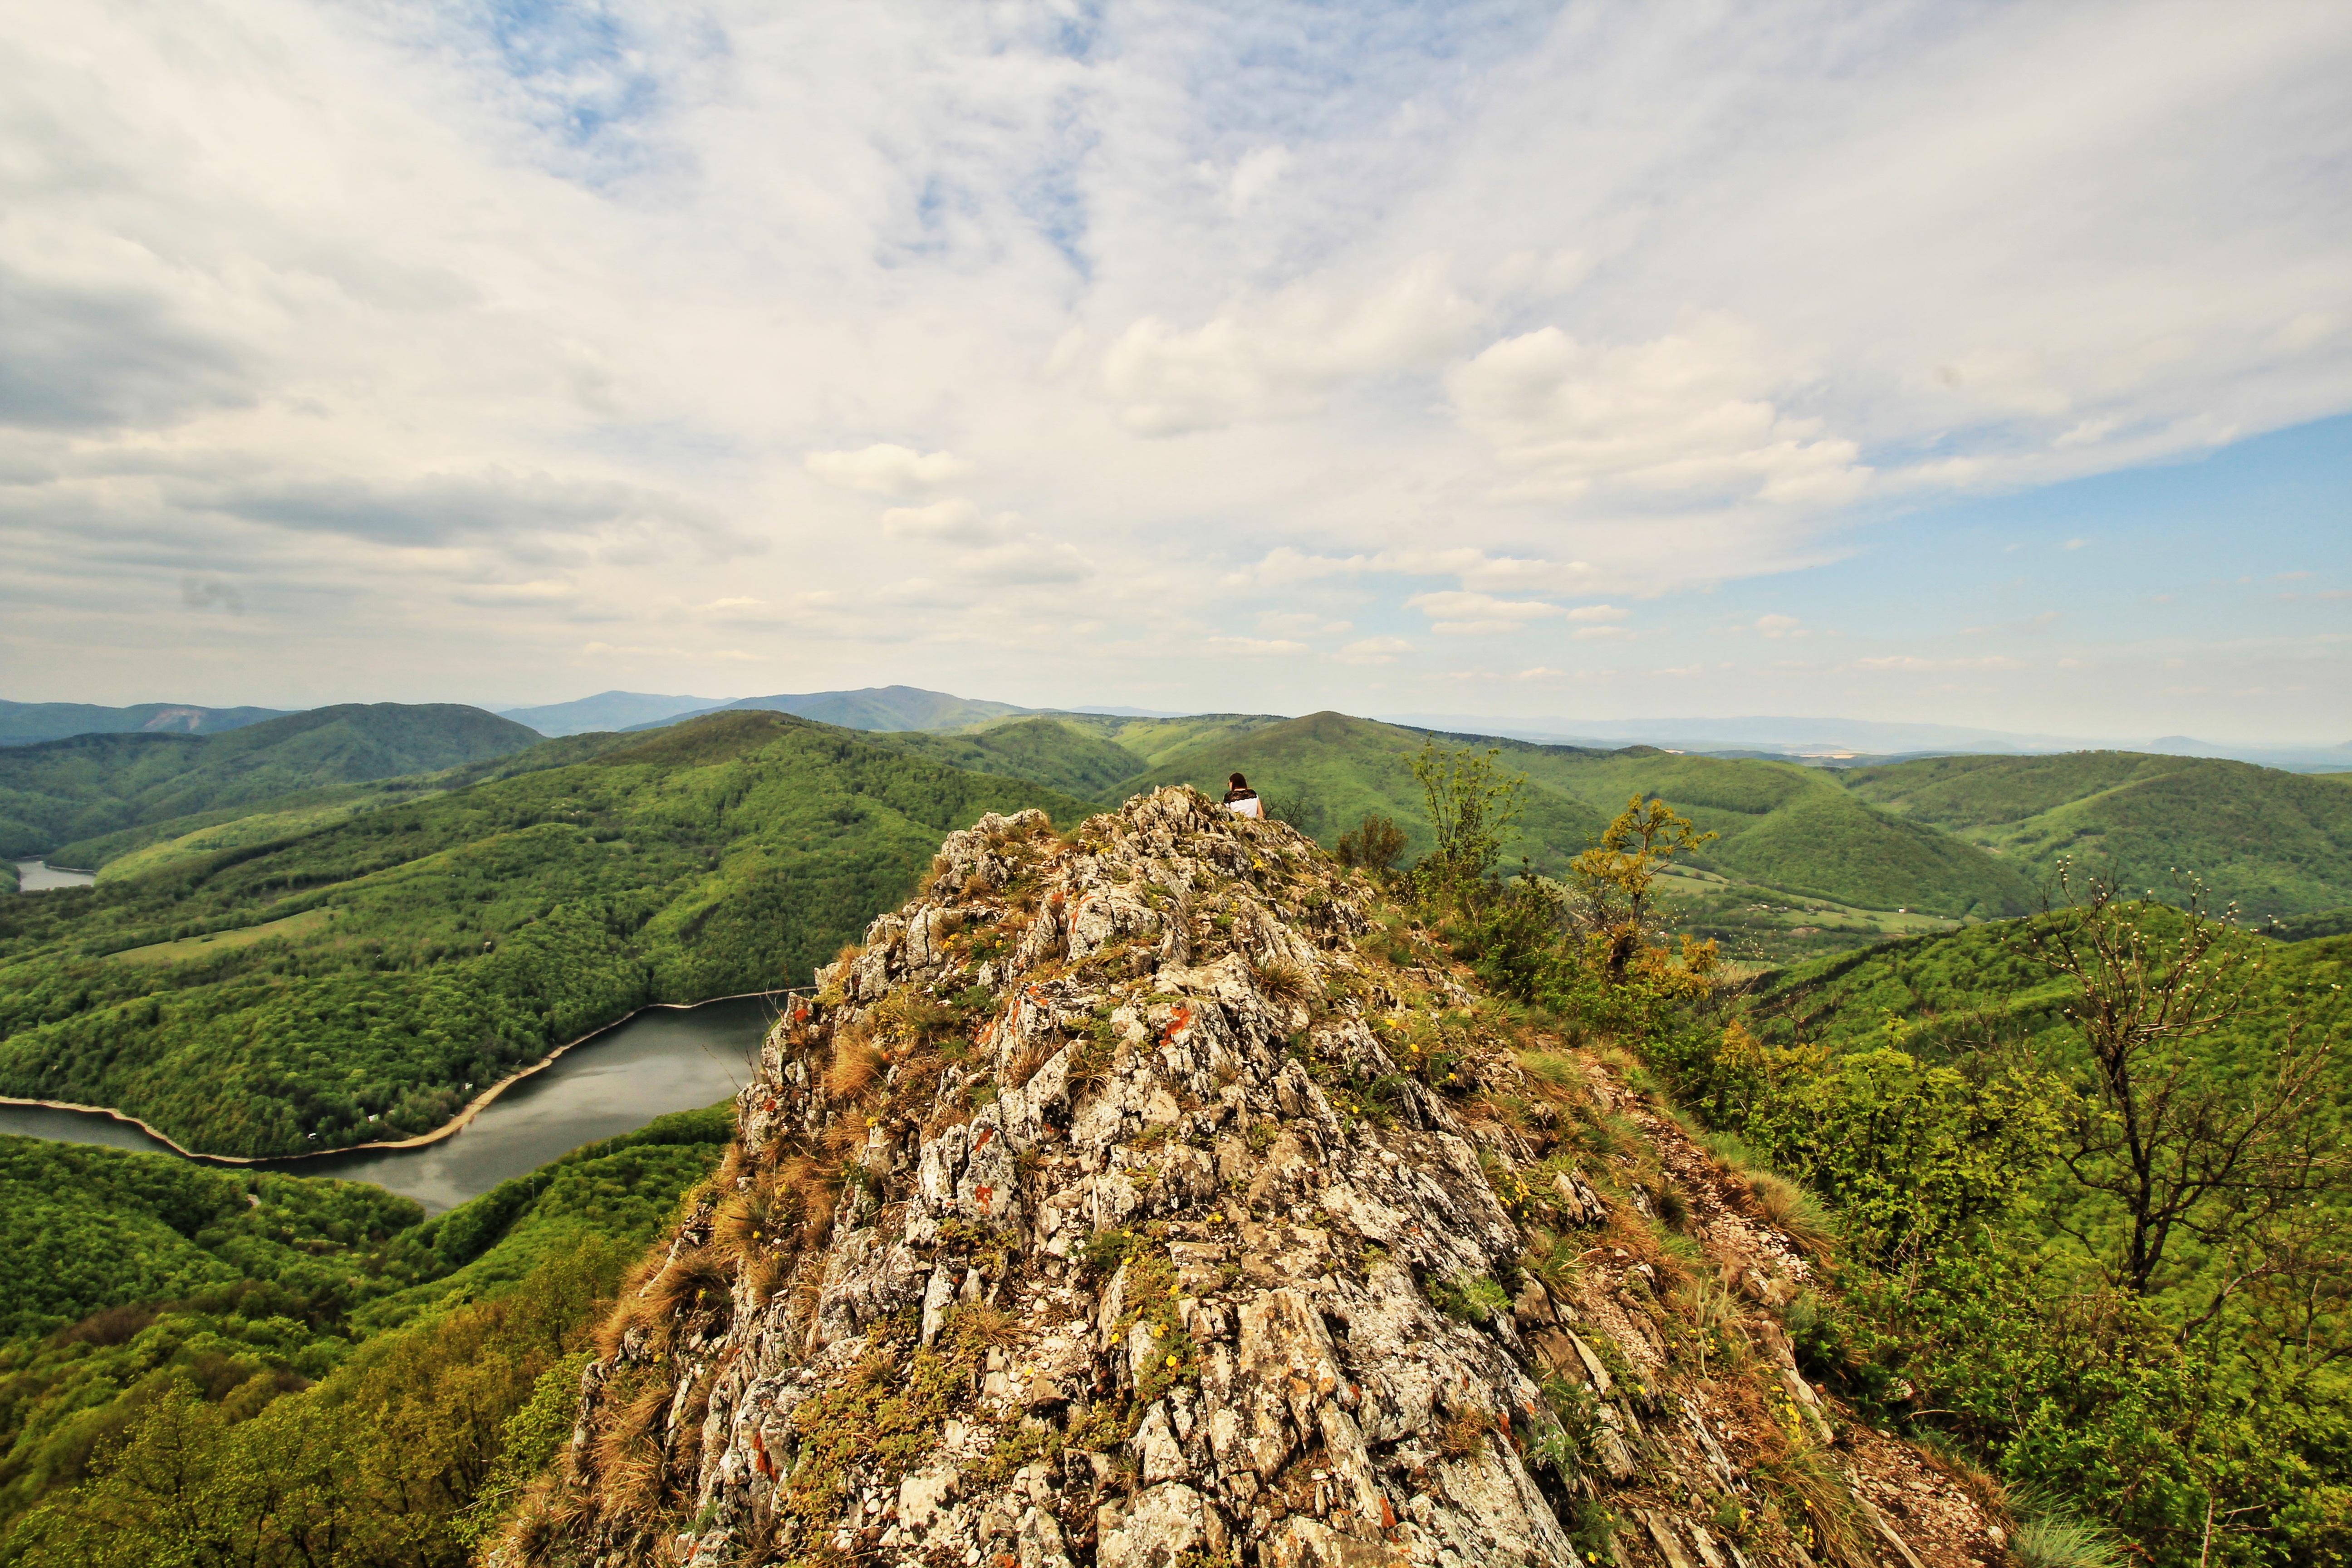
landscape, coast, tree, nature, forest, rock, mountain, meadow, hill, mountain range, cliff, scenery, highland, terrain, ridge, grassland, plateau, fell, ecosystem, rural area, landform, geographical feature, mountainous landforms